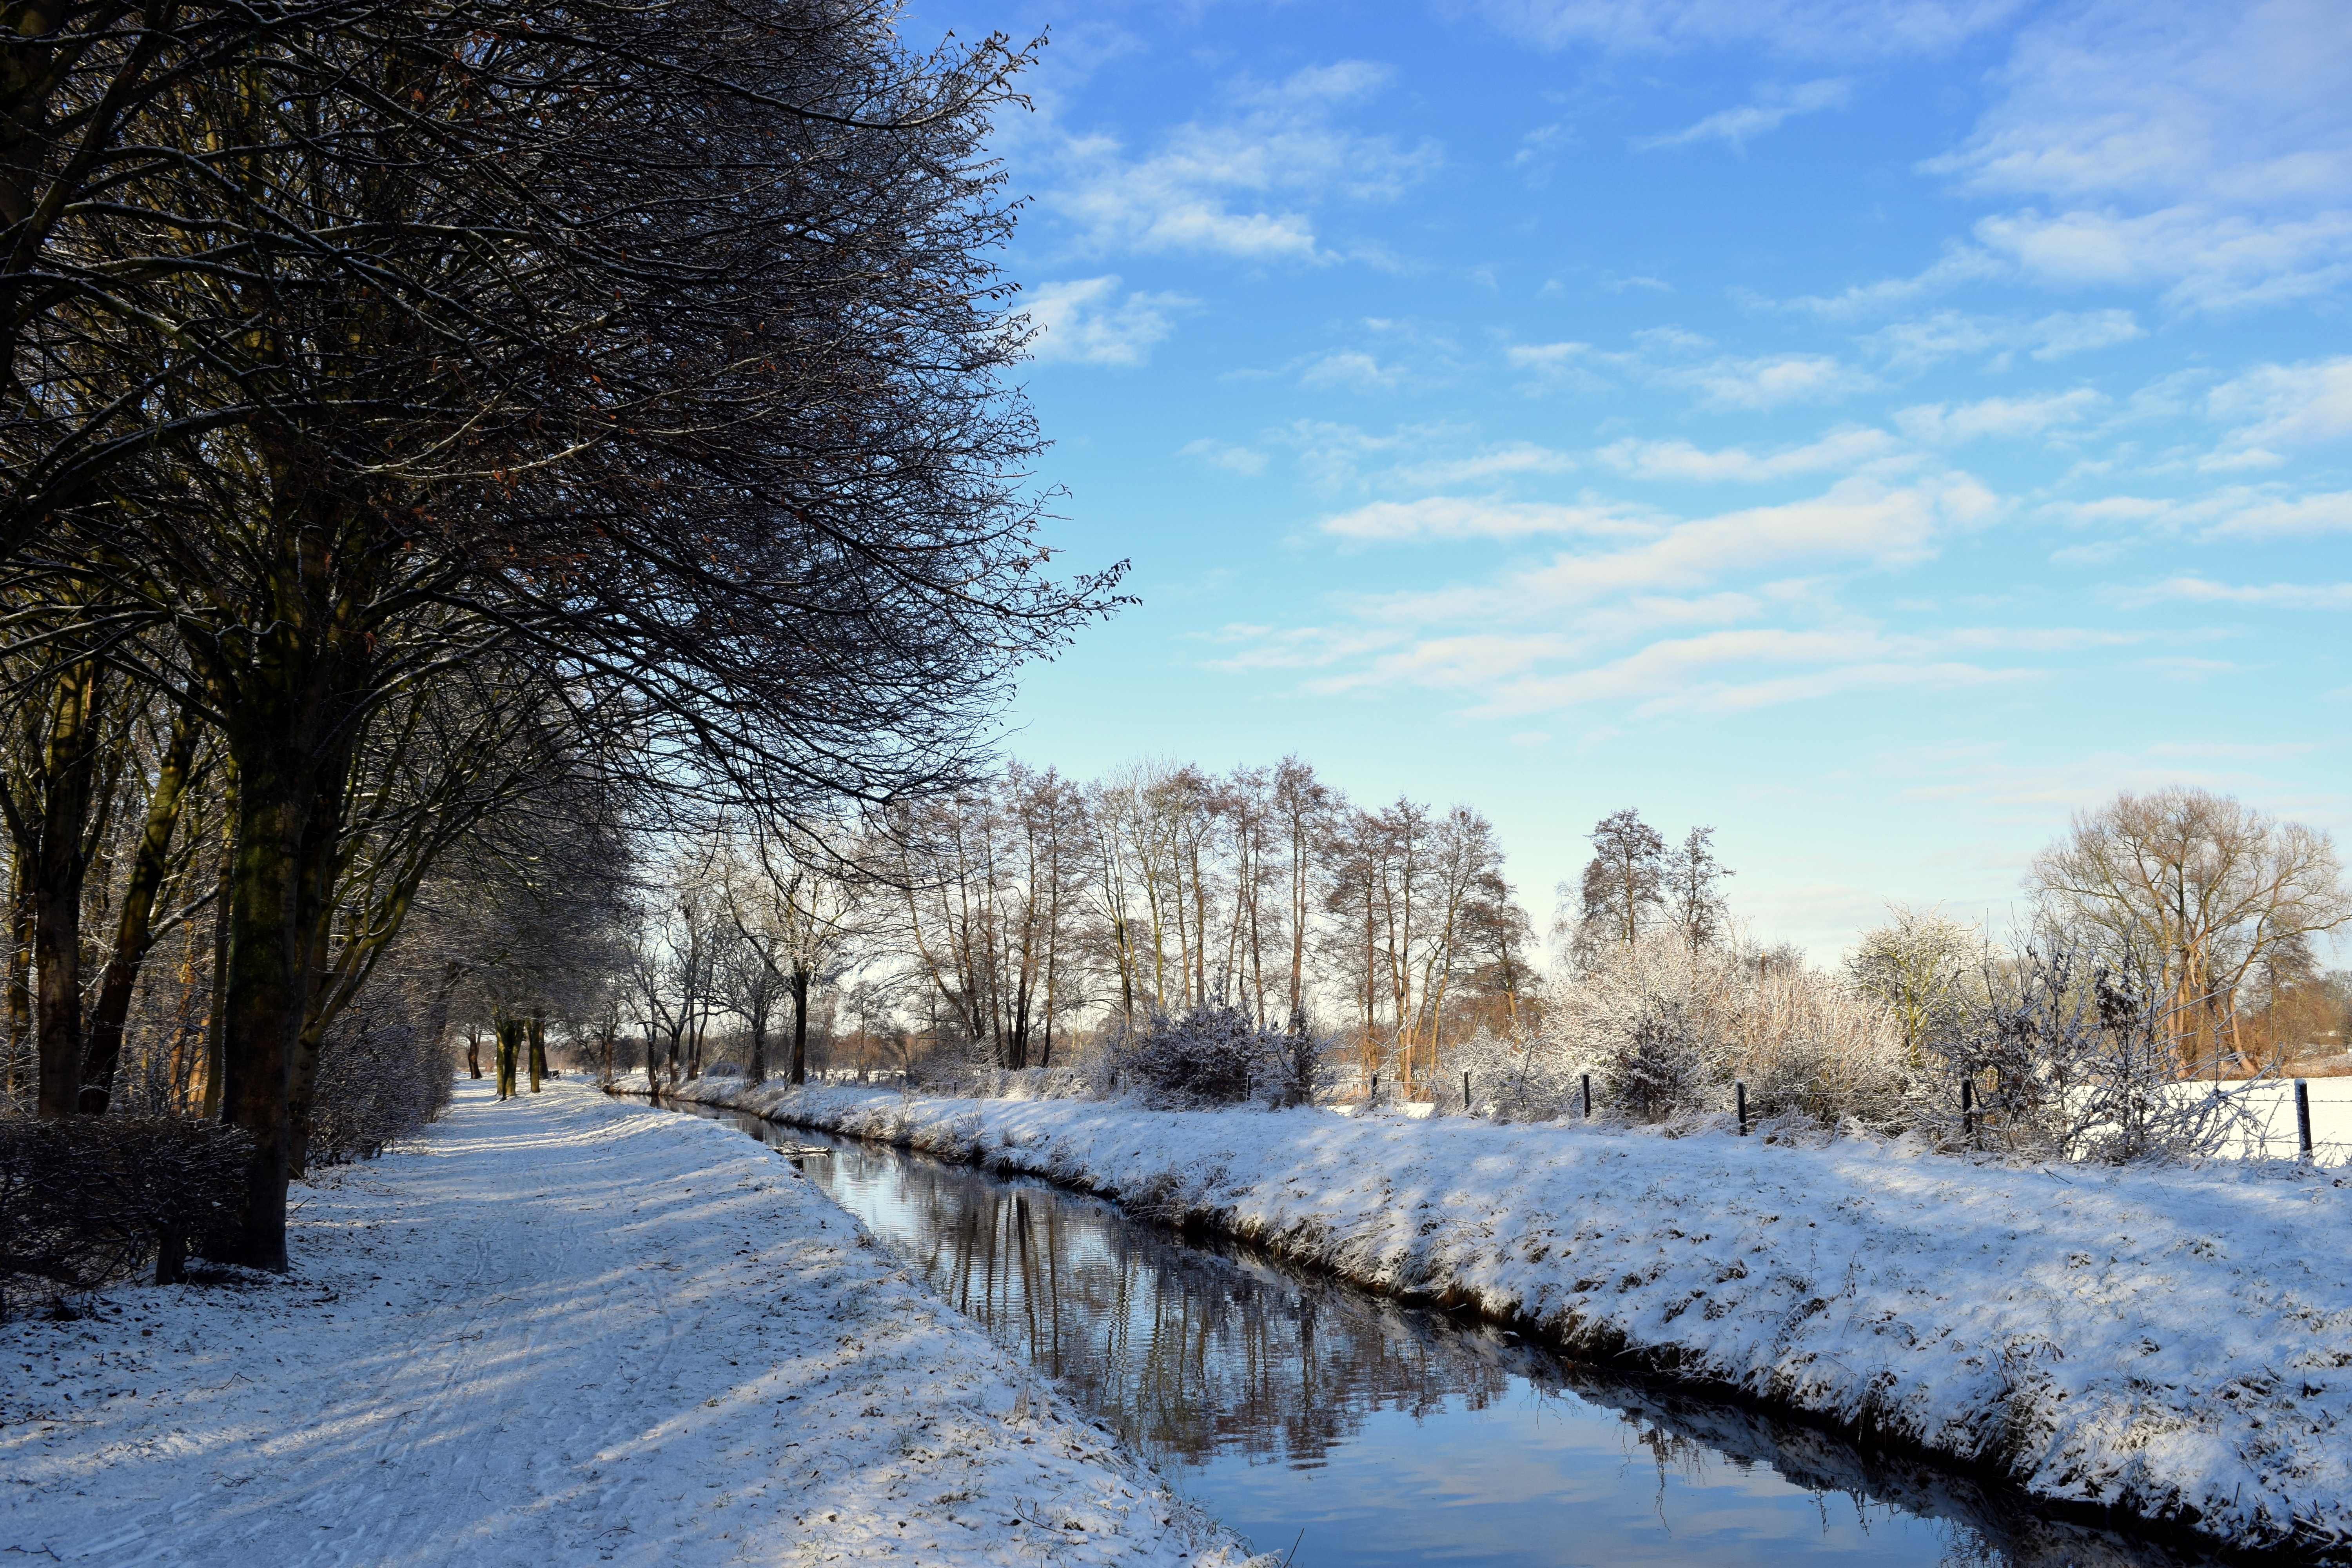
landscape, tree, water, horizon, branch, snow, winter, cloud, sky, sun, road, sunlight, morning, frost, river, canal, ice, evening, reflection, blue, waterway, trees, bank, floodplain, wintry, watercourse, freezing, winter mood, water running, computer wallpaper